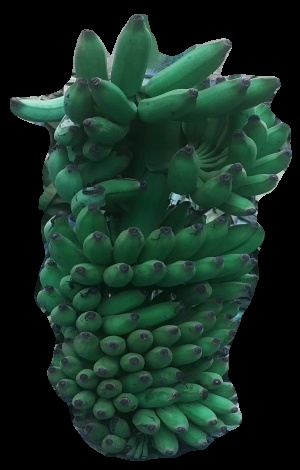
Variety: elakki-bale
Grade: grade1